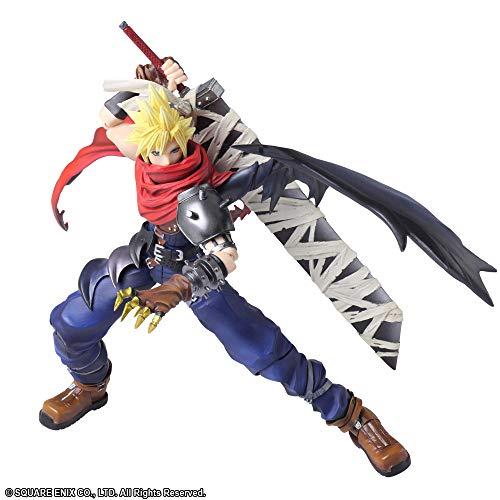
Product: Square Enix Final Fantasy Bring Arts Cloud Strife (Another Form Variation) Action Figure
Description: Includes Buster sword and a total of four interchangeable hands.
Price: $74.99
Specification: ProductDimensions:1.5x1x6inches|ItemWeight:12ounces|ShippingWeight:12ounces(Viewshippingratesandpolicies)|ASIN:B00IXBPGIY|Itemmodelnumber:XFFBAZZZ02|Manufacturerrecommendedage:15yearsandup